Dong-shin Bae

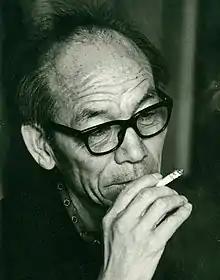
1920~2008 Korean Artist

Dong-shin Bae (June 16, 1920 – December 10, 2008) was a Korean artist and watercolor painter. He was a Western painter of Japanese Joseon and South Korea. In 1937, at the age of 17, he went to Japan to study art. In 1943, he graduated from the Department of Western Painting at the Kawabata Art School in Japan. He debuted Japan through the "Japan Free Artists Association". After liberation, he continued his artistic activities in the region for the development of watercolor, which had not been noticed in Korea. It is evaluated that he has a unique style of painting that adjusted his Parisian style to a Japanese style.